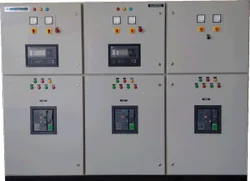
Label: AMF_Cum_DG_Synchronising_Panel